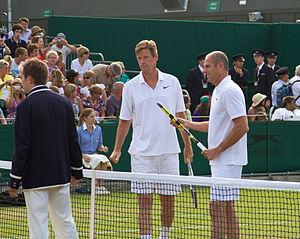
Peter Fleming, né le 21 janvier 1955 à Chatham dans le New Jersey, est un ancien joueur américain de tennis professionnel.